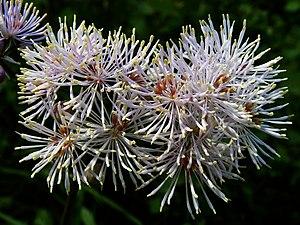
Thalictrum est un genre de plantes de la famille des Renonculacées. Ce sont des plantes vivaces herbacées. Certaines espèces sont appelées « Pigamon » et cultivées comme plantes ornementales rustiques au jardin.